Mausoleum of the Yellow Emperor

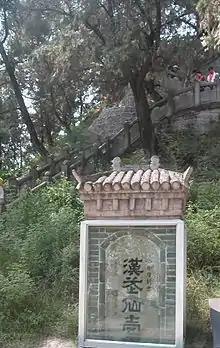
"Immortal Han Wu Altar" (漢武仙台).

On the right side of the stone path leading to the Tomb Area lies a stone entitled the "Horse-Dismounting Stone(下马石)". Upon the stone is written in Chinese calligraphy the words "Wen and Wu and their officials arrived at this point and dismounted their horses(文武官员至此下马)", a reference to Kings Wen and Wu of the Zhou dynasty. Nearer to the Tomb lies the "Immortal Han Wu Altar".